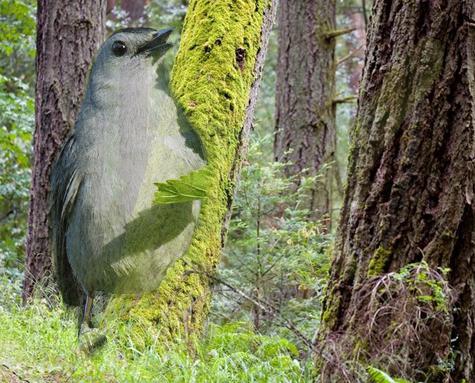
Bird species: Gray_Catbird
Bird type: landbird
Background: land